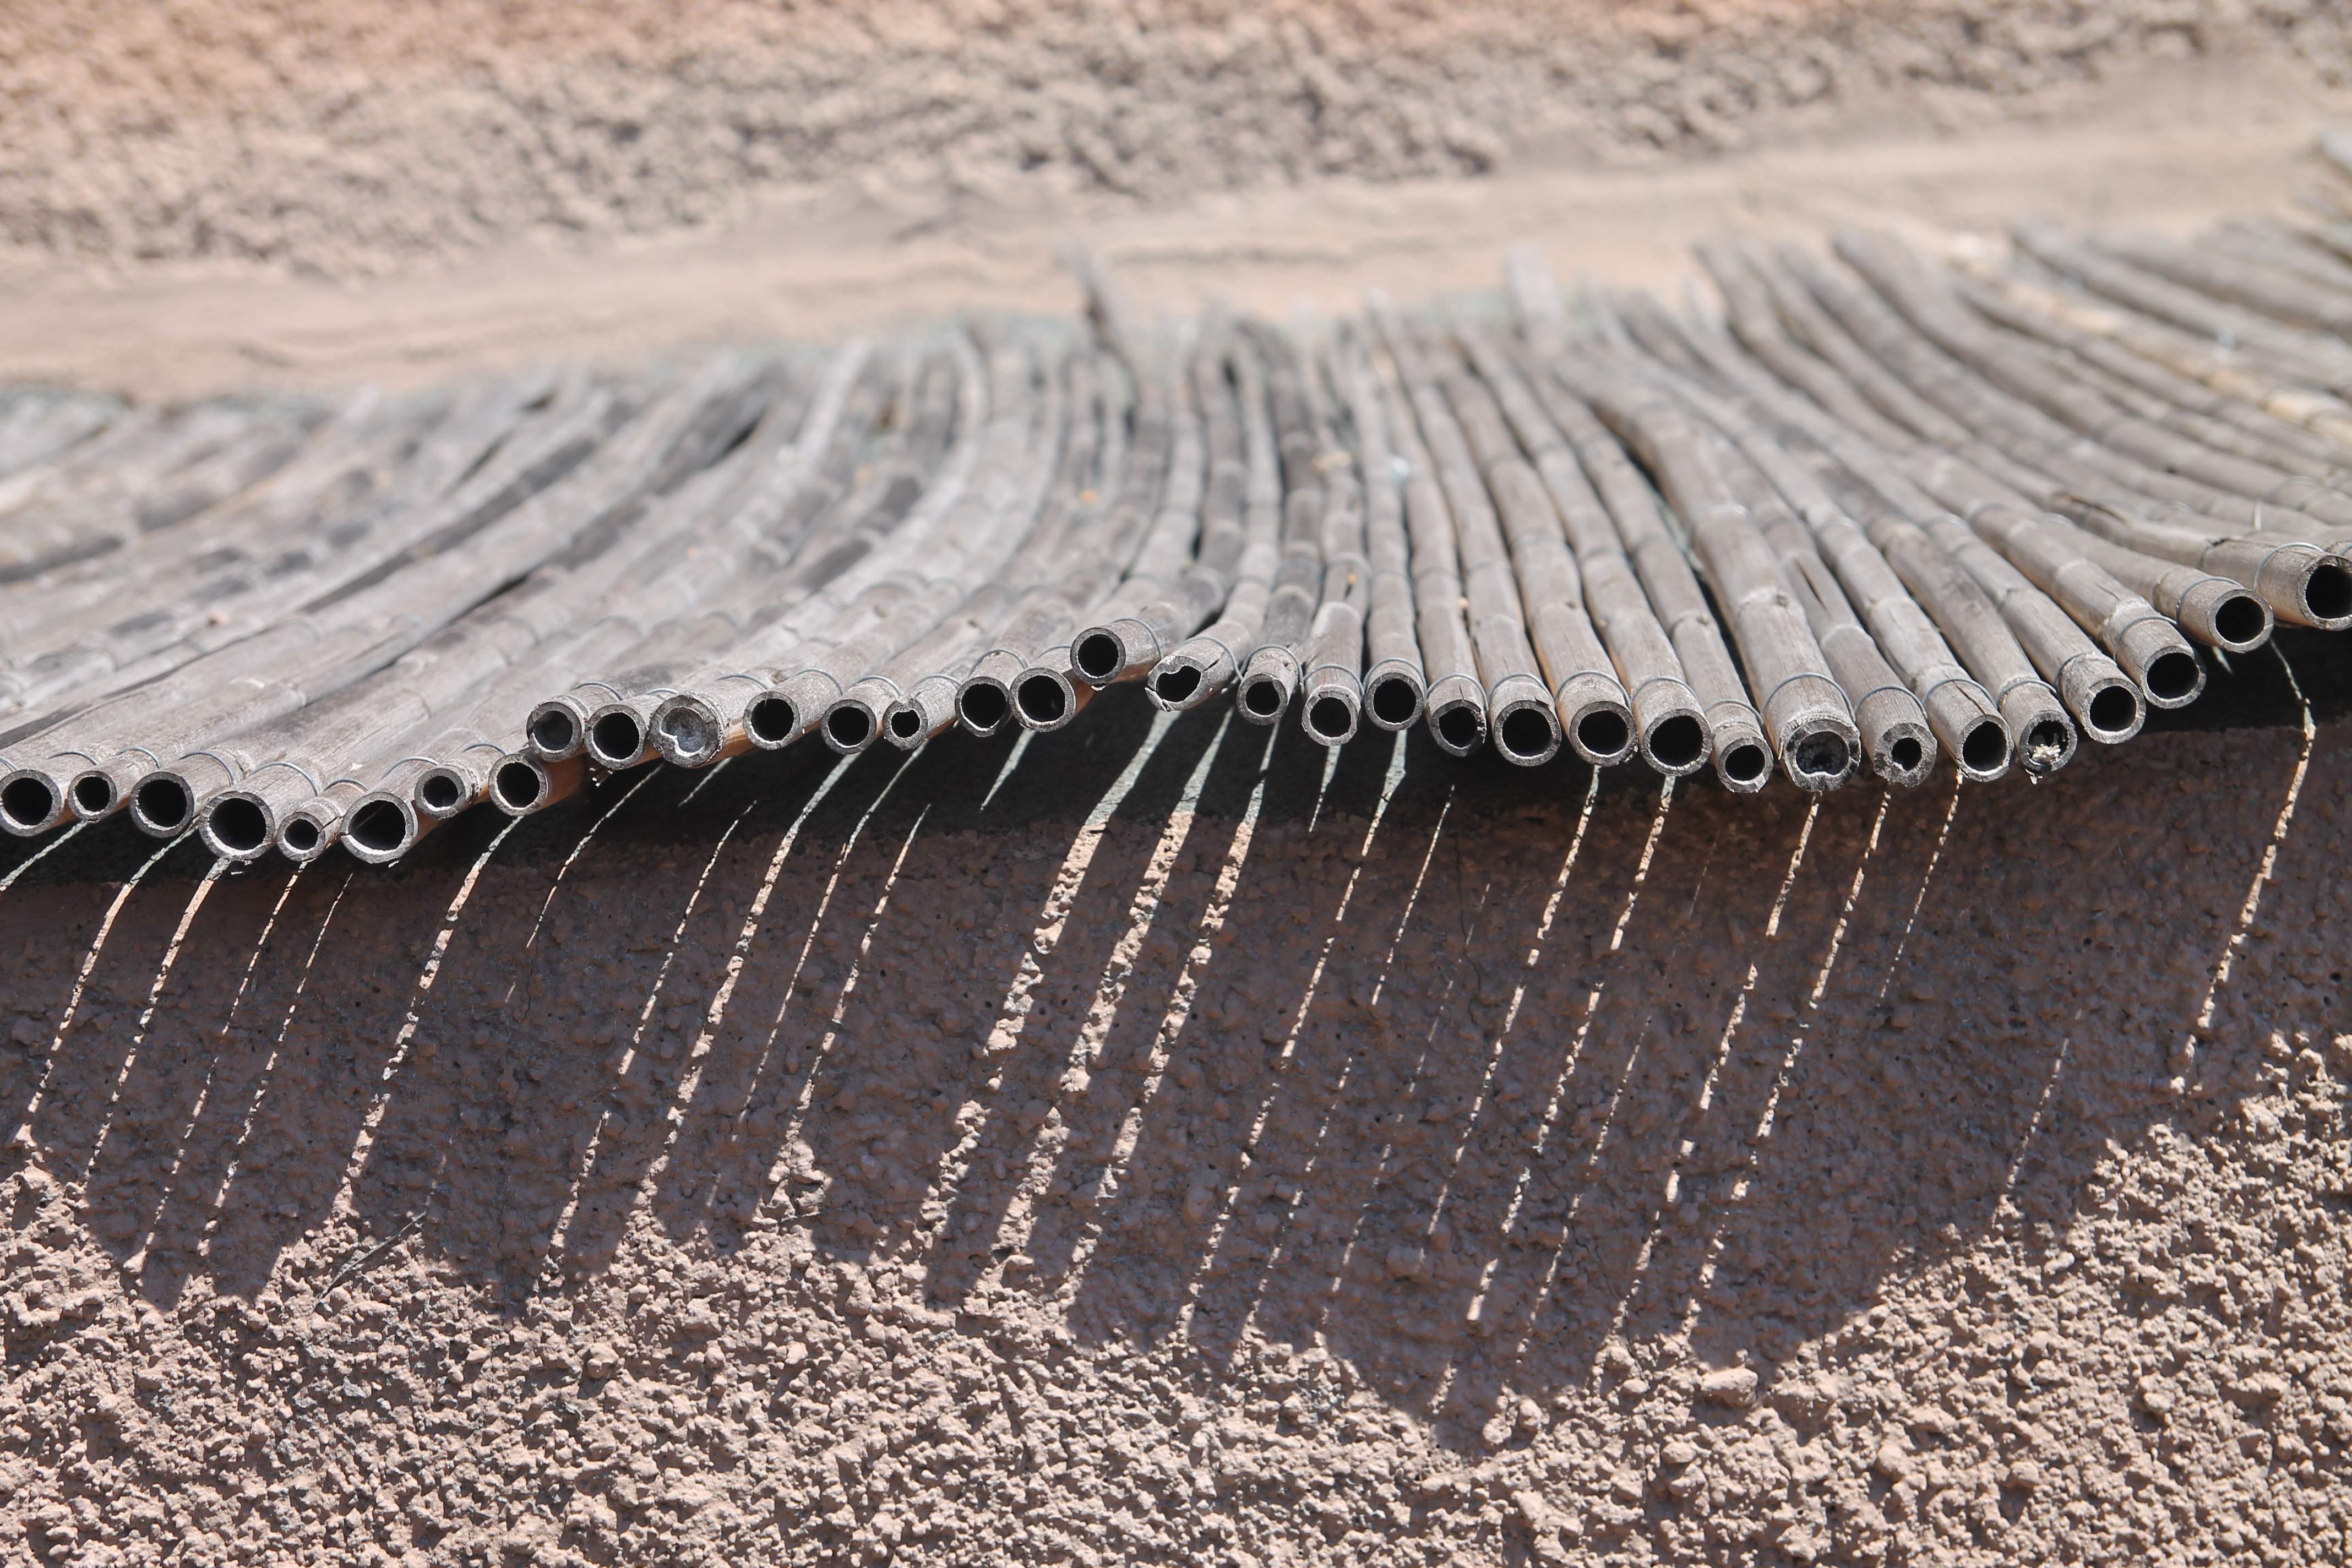
sand, leaf, wave, frost, roof, rural, soil, material, close up, shadows, cane, bamboo, sardinia